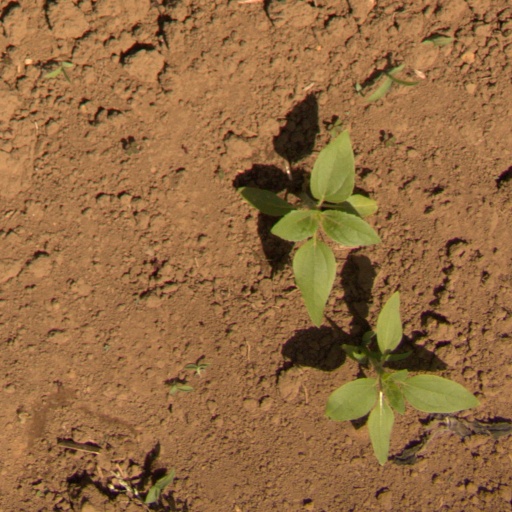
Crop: Jerusalem artichoke